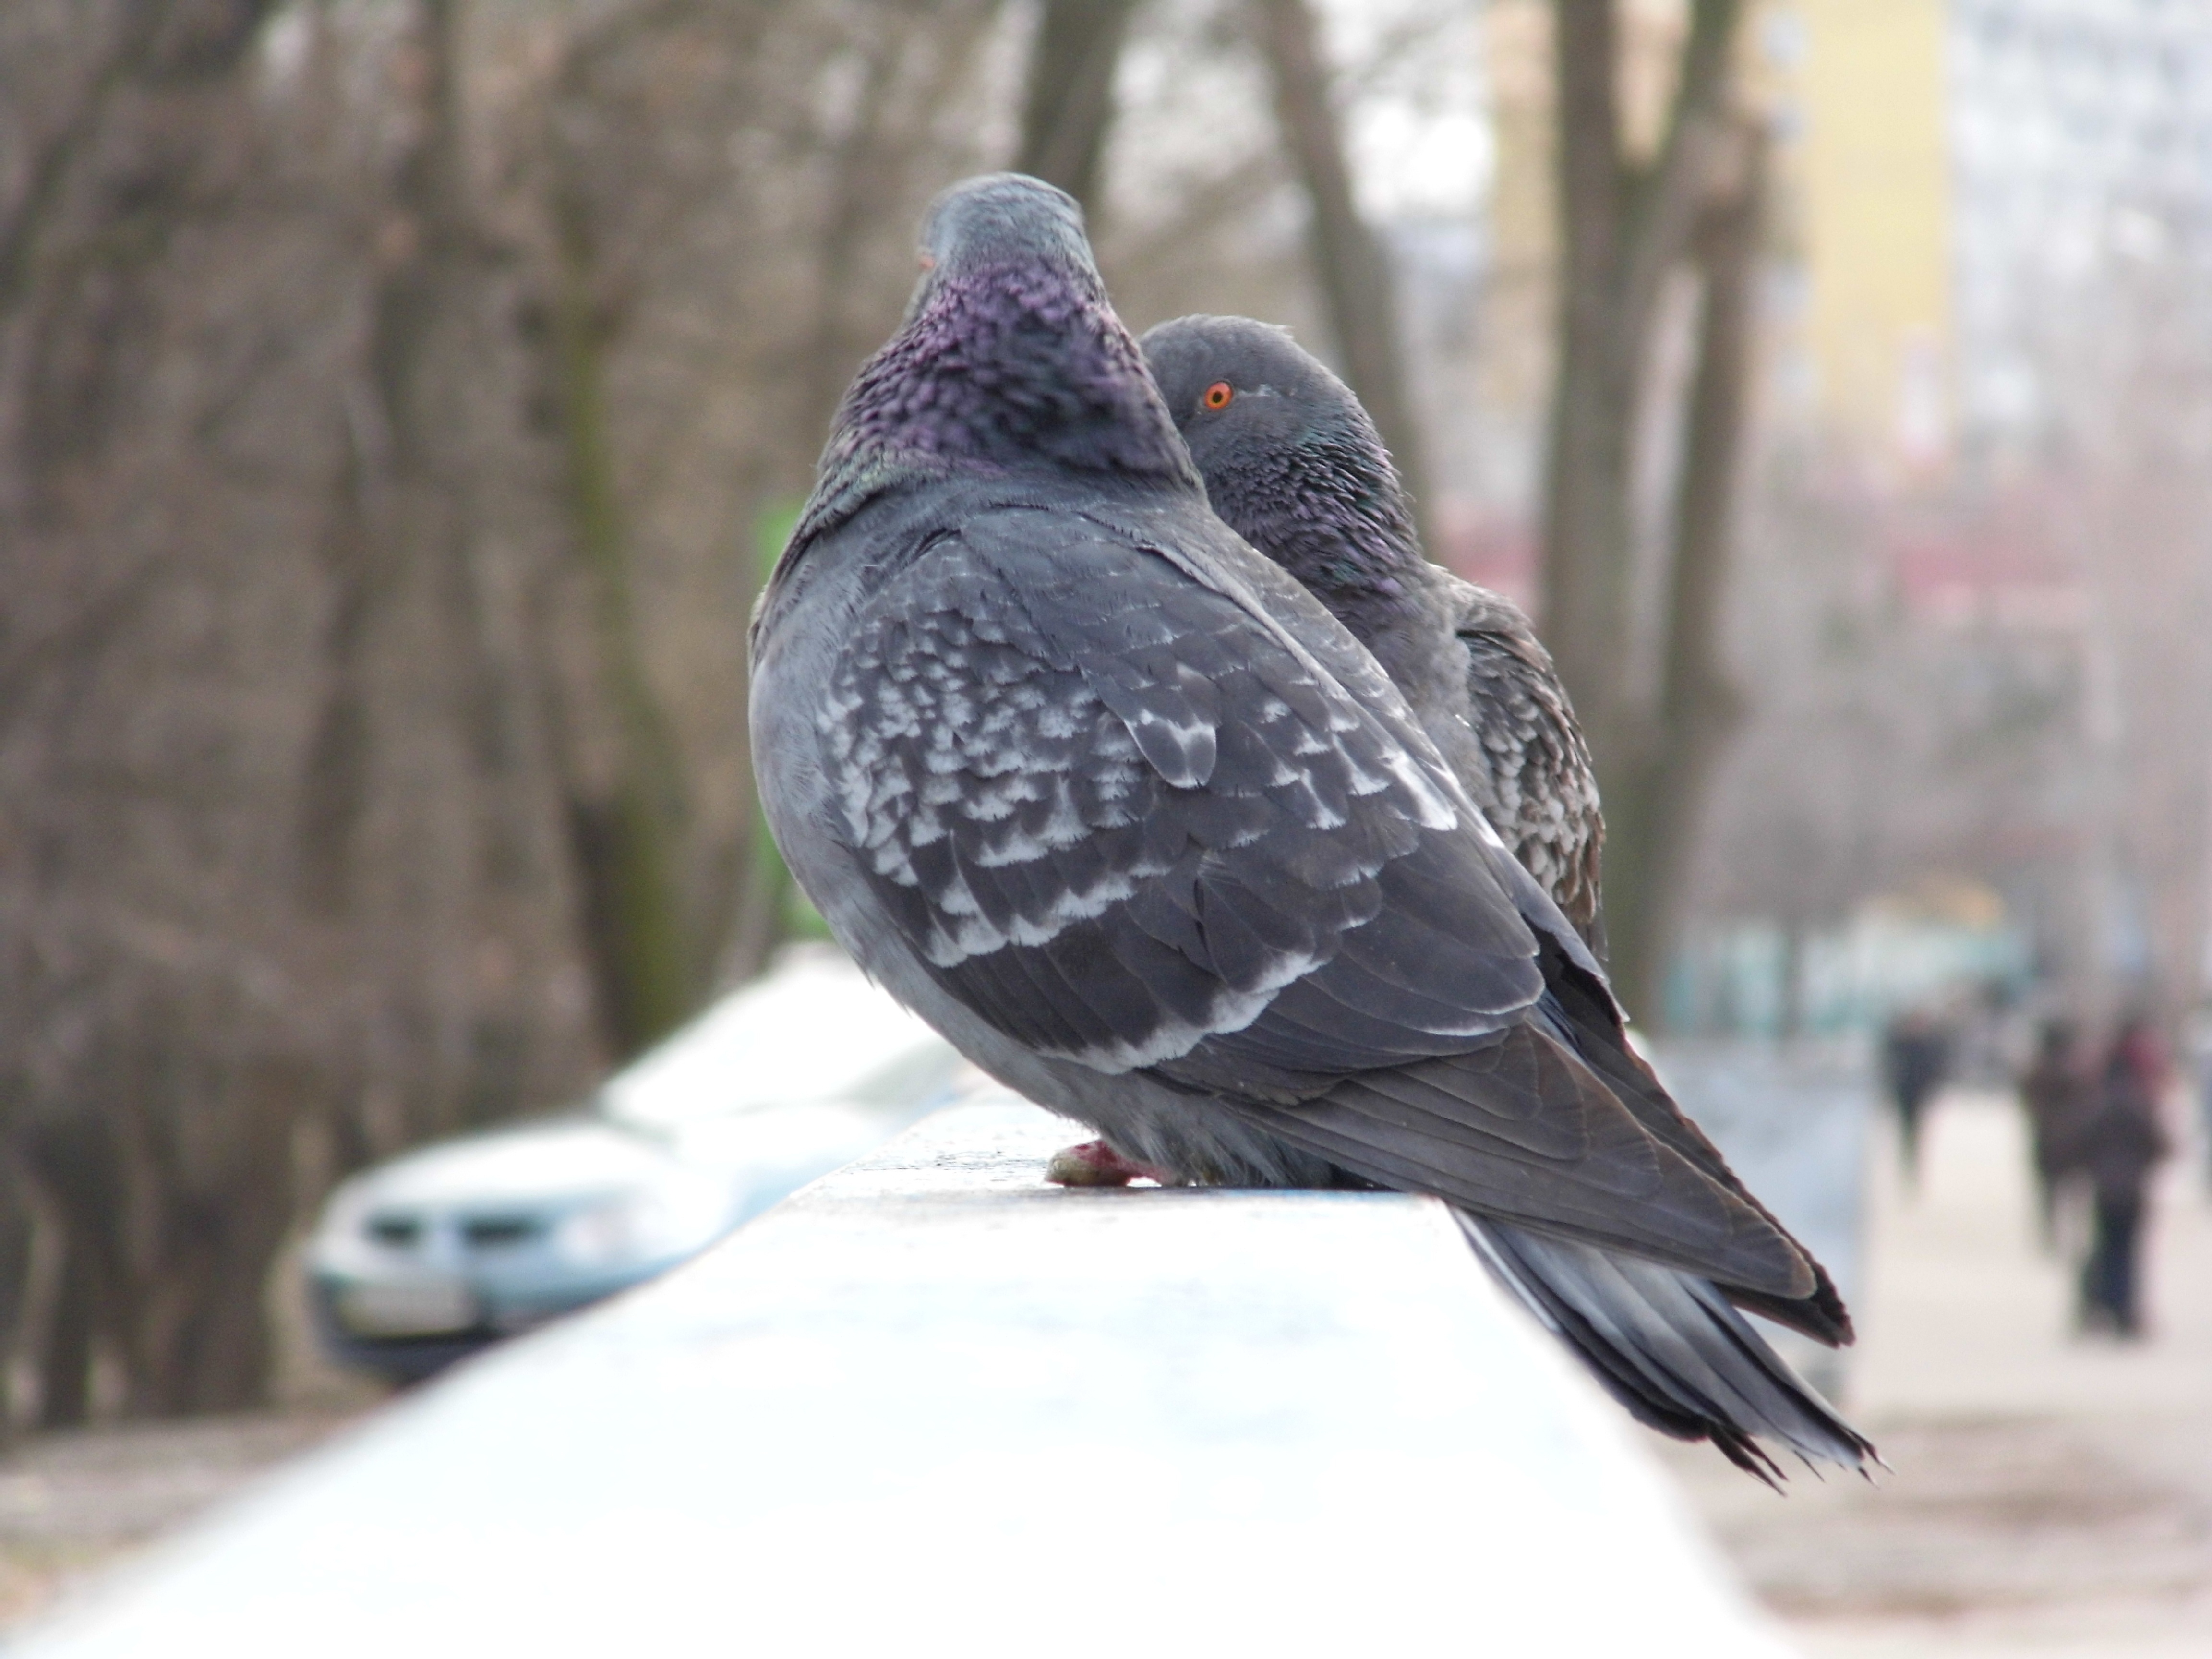
bird, wing, fence, wildlife, beak, fauna, birds, pigeons, vertebrate, perching bird, pigeons and doves, stock dove, pigeons on the fence